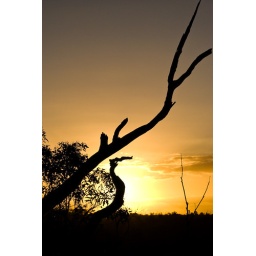
Silhouette shot I took while walking the dog around Parkland in Greensborough.